Ralph Wormeley Curtis

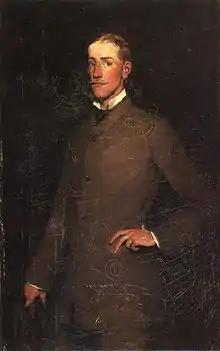
"Portrait of Curtis by Frank Duveneck, c. 1878"

Ralph Wormeley Curtis (August 28, 1854 – February 4, 1922) was an American painter and graphic artist in the Impressionist style. He spent most of his life in Europe, where he was a close associate of his distant cousin, John Singer Sargent, and James McNeill Whistler. He painted in a variety of genres, but was known mostly for landscapes and urban scenes; especially of Venice.